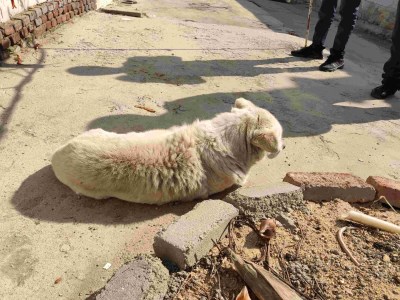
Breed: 3336-n000121-chinese_rural_dog